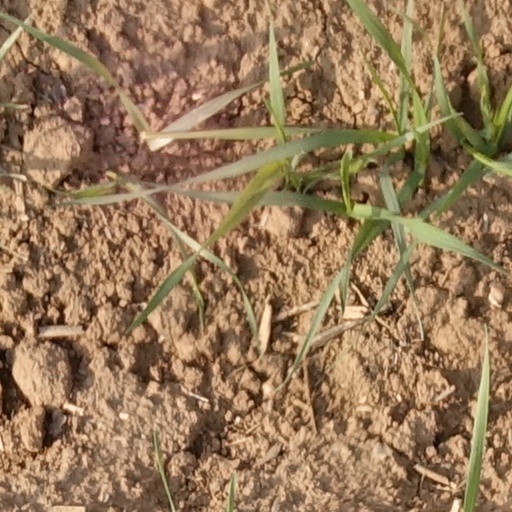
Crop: wheat